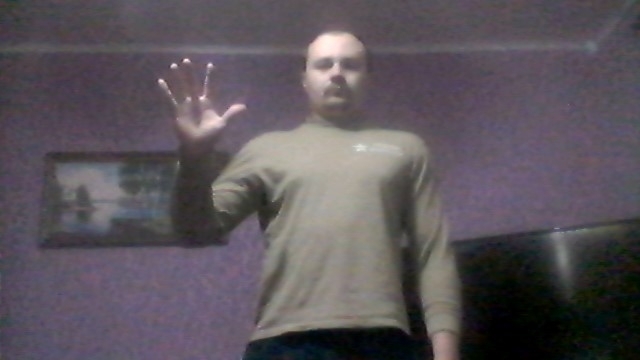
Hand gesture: palm